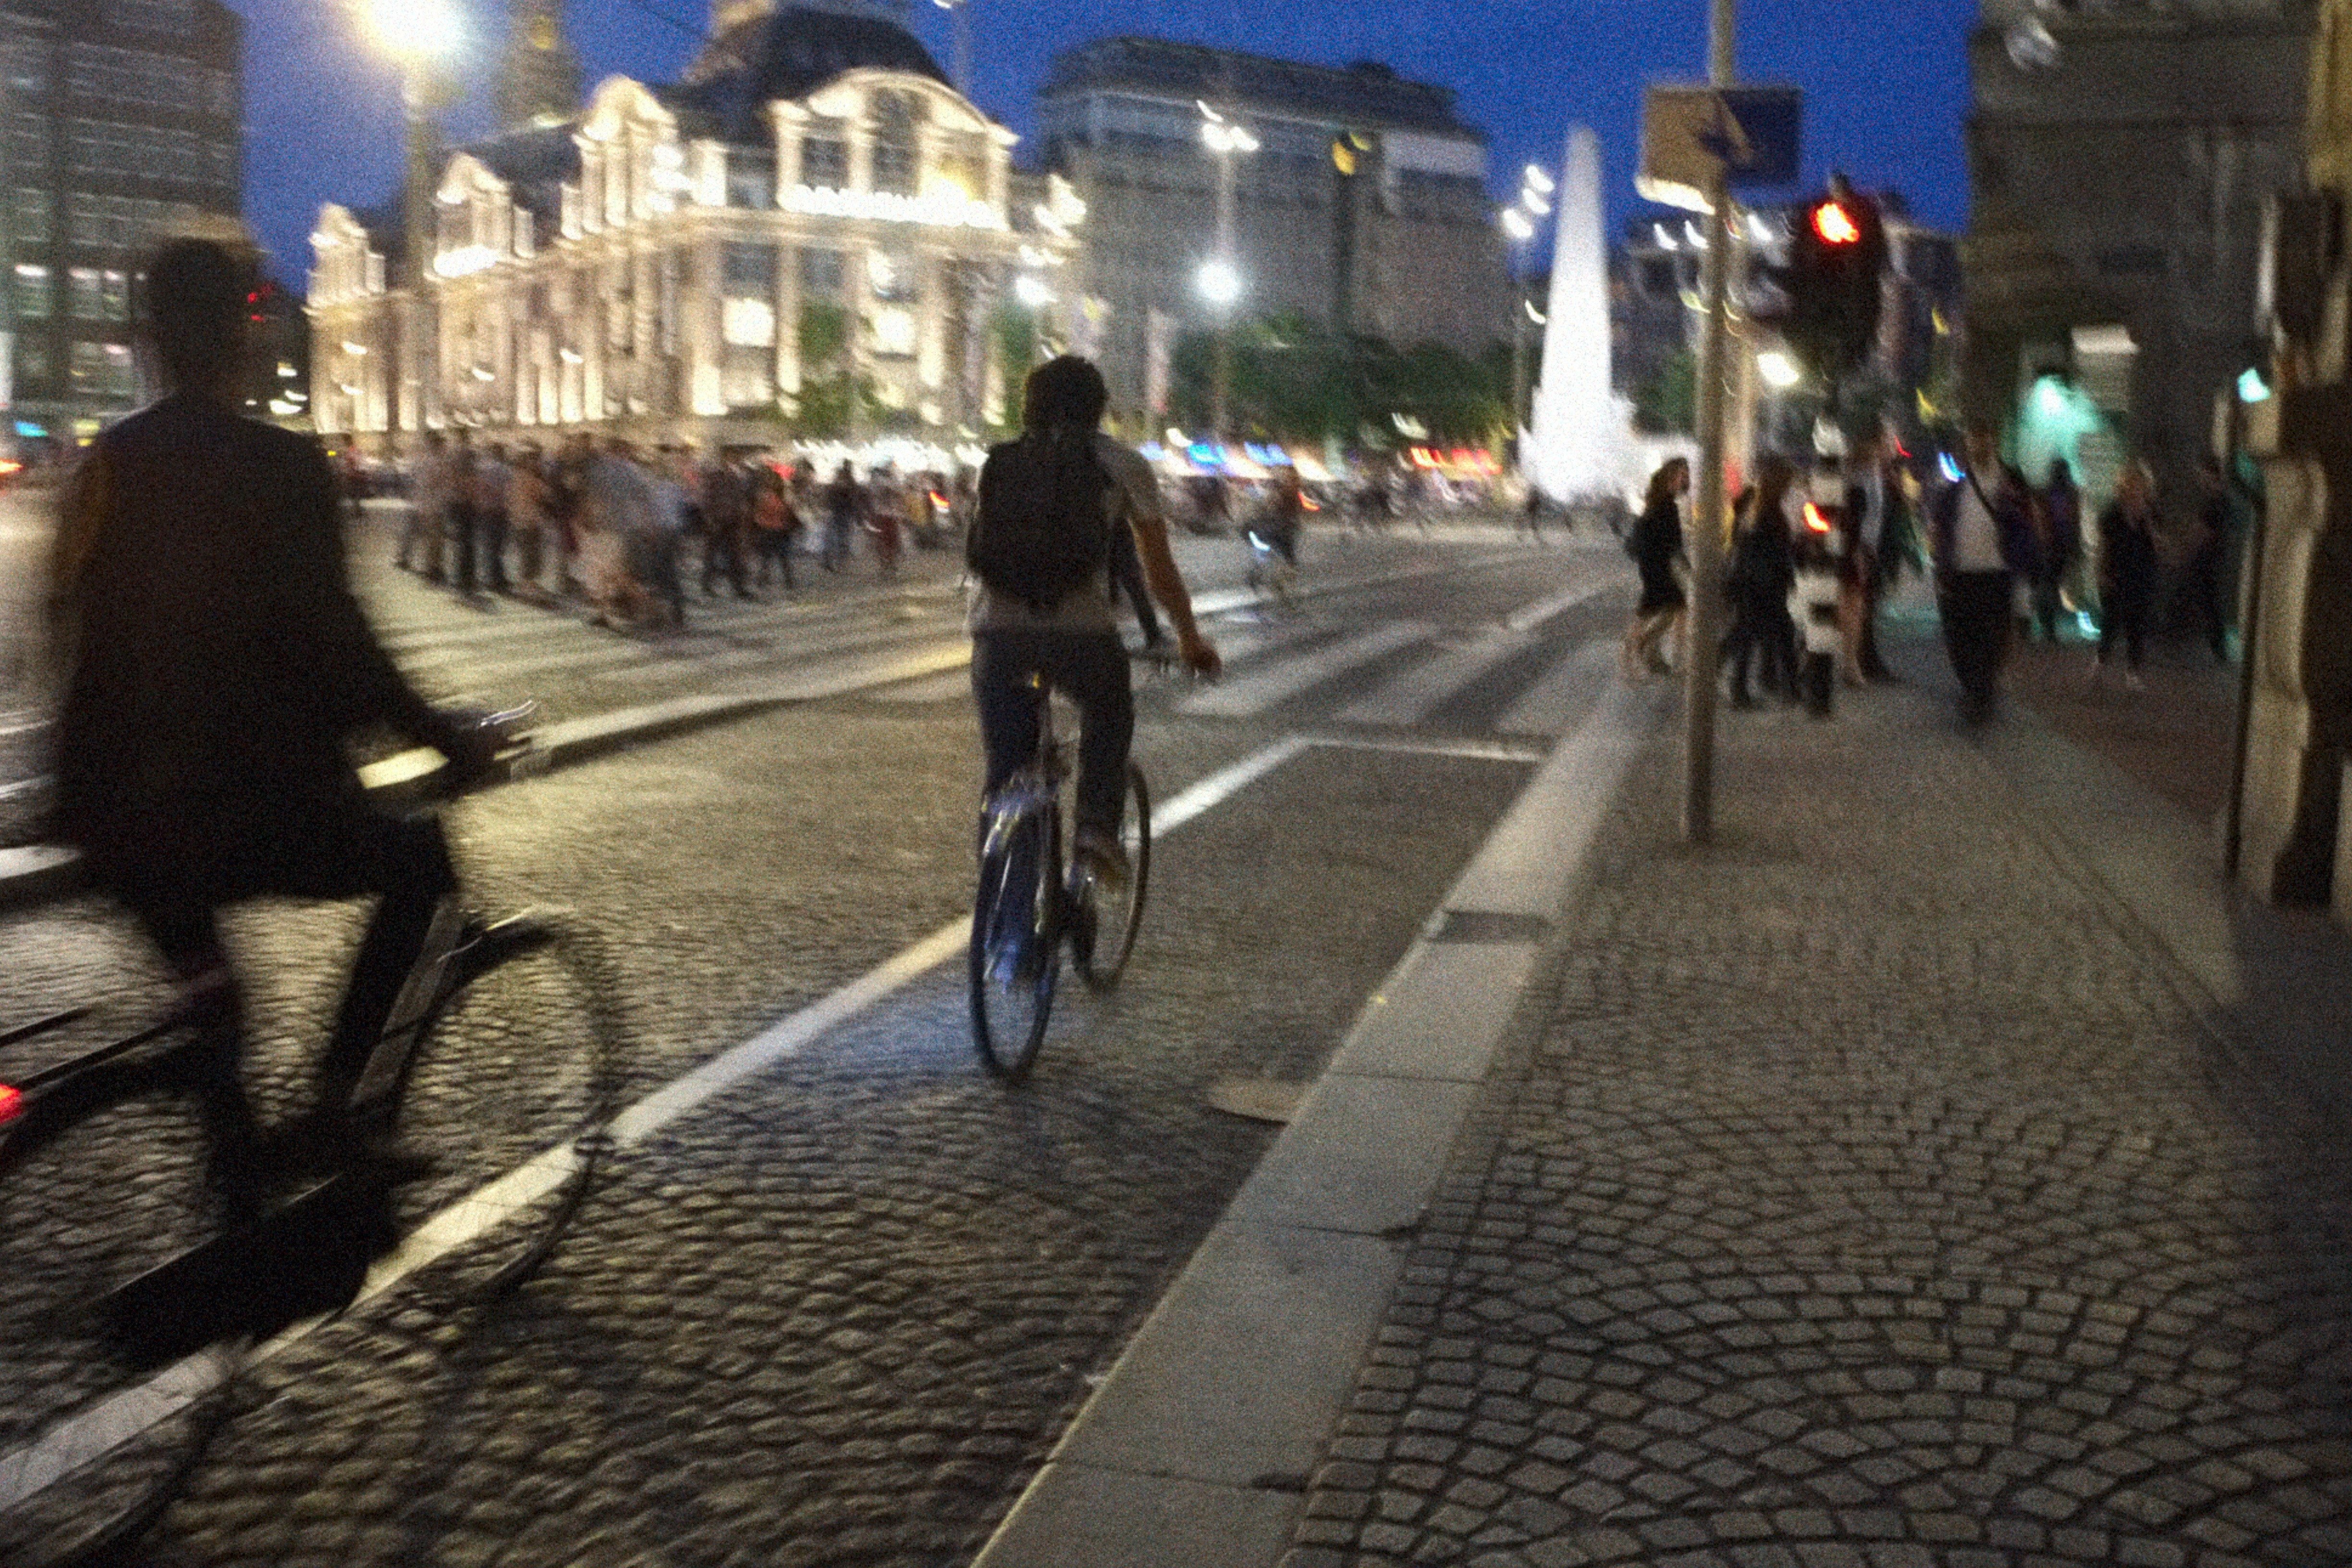
pedestrian, road, street, sidewalk, urban, travel, fujifilm, vehicle, lane, cycling, amsterdam, netherlands, infrastructure, fuji, fujix, fujixe1